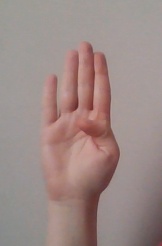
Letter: kaaf